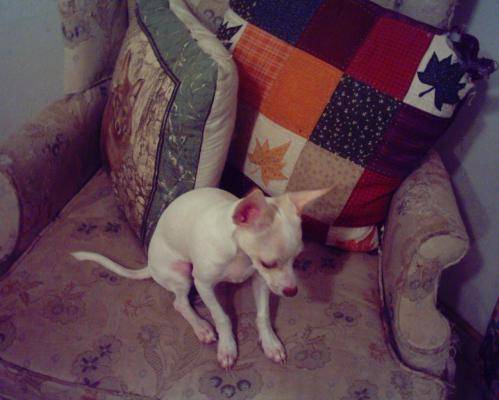
Label: dog